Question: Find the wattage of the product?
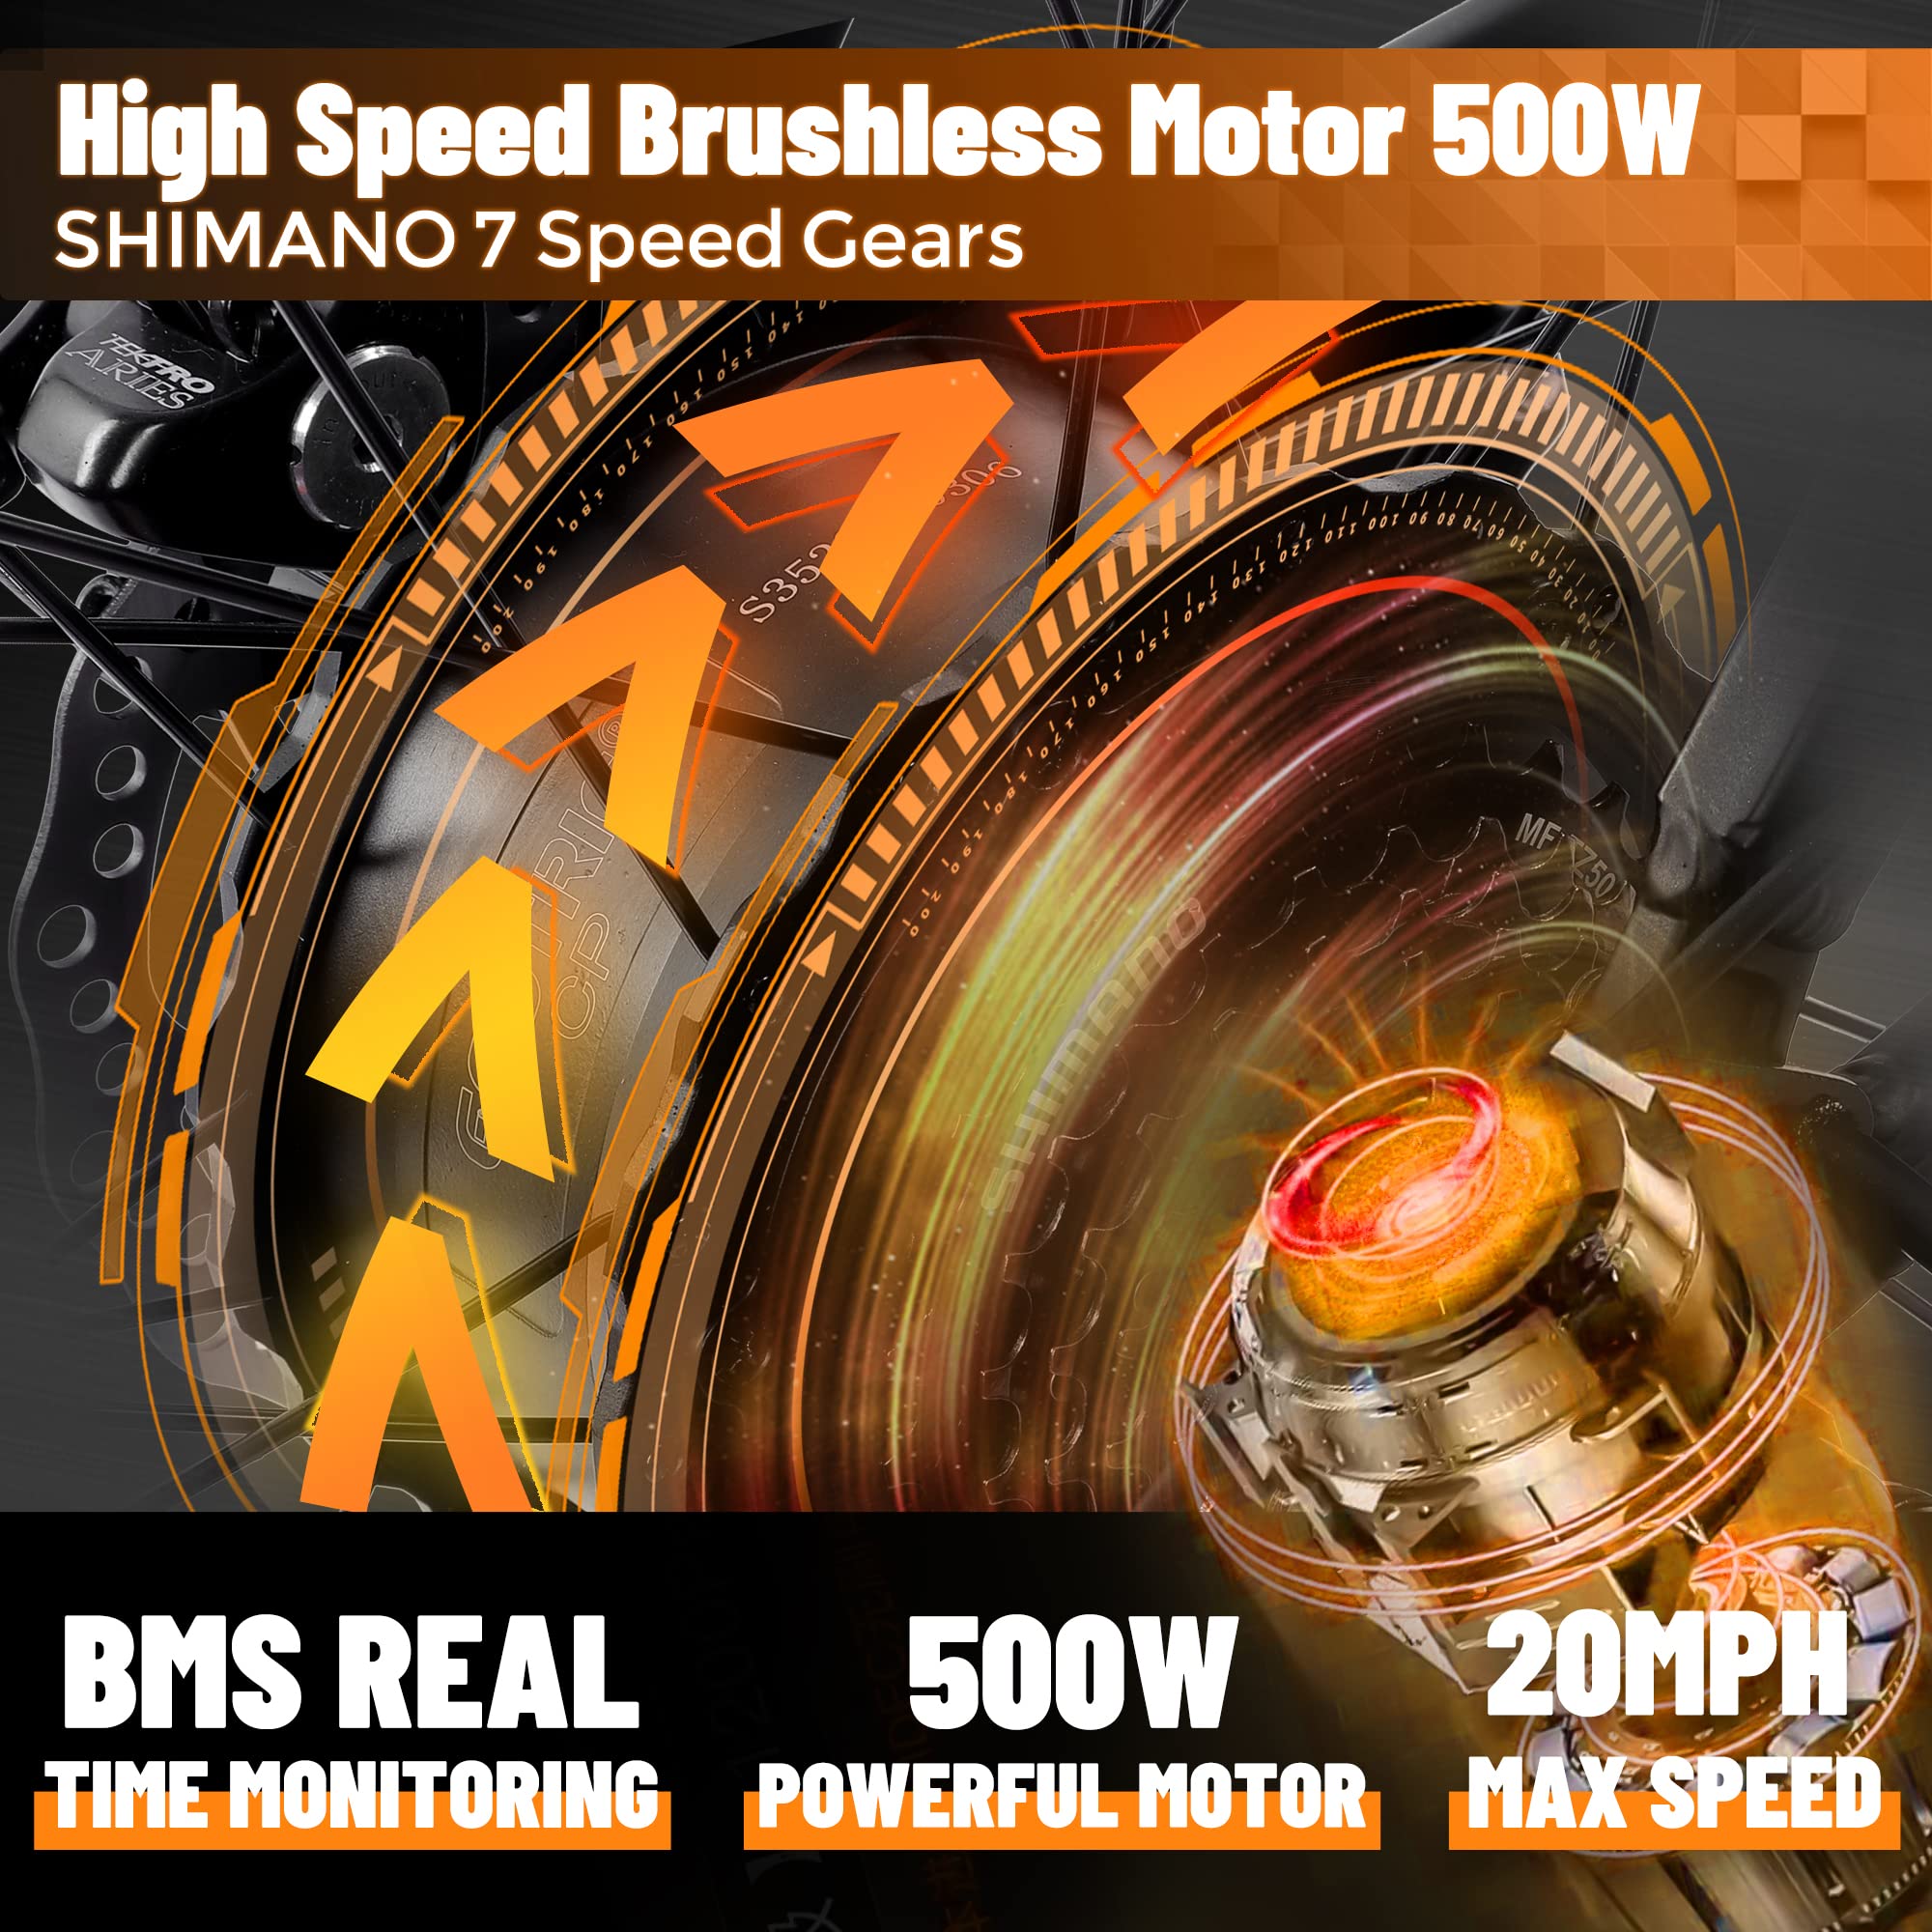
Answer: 500.0 watt